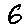
Label: 6